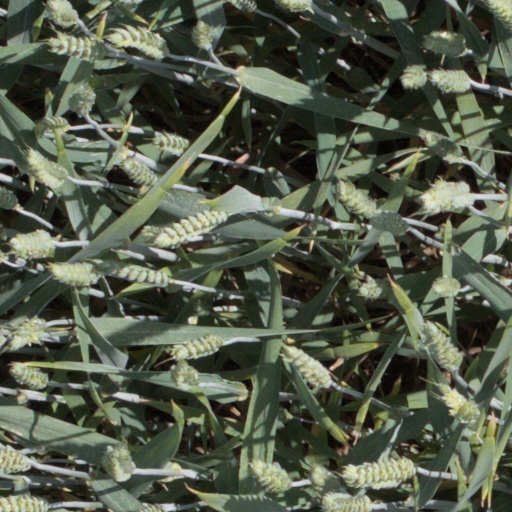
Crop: wheat